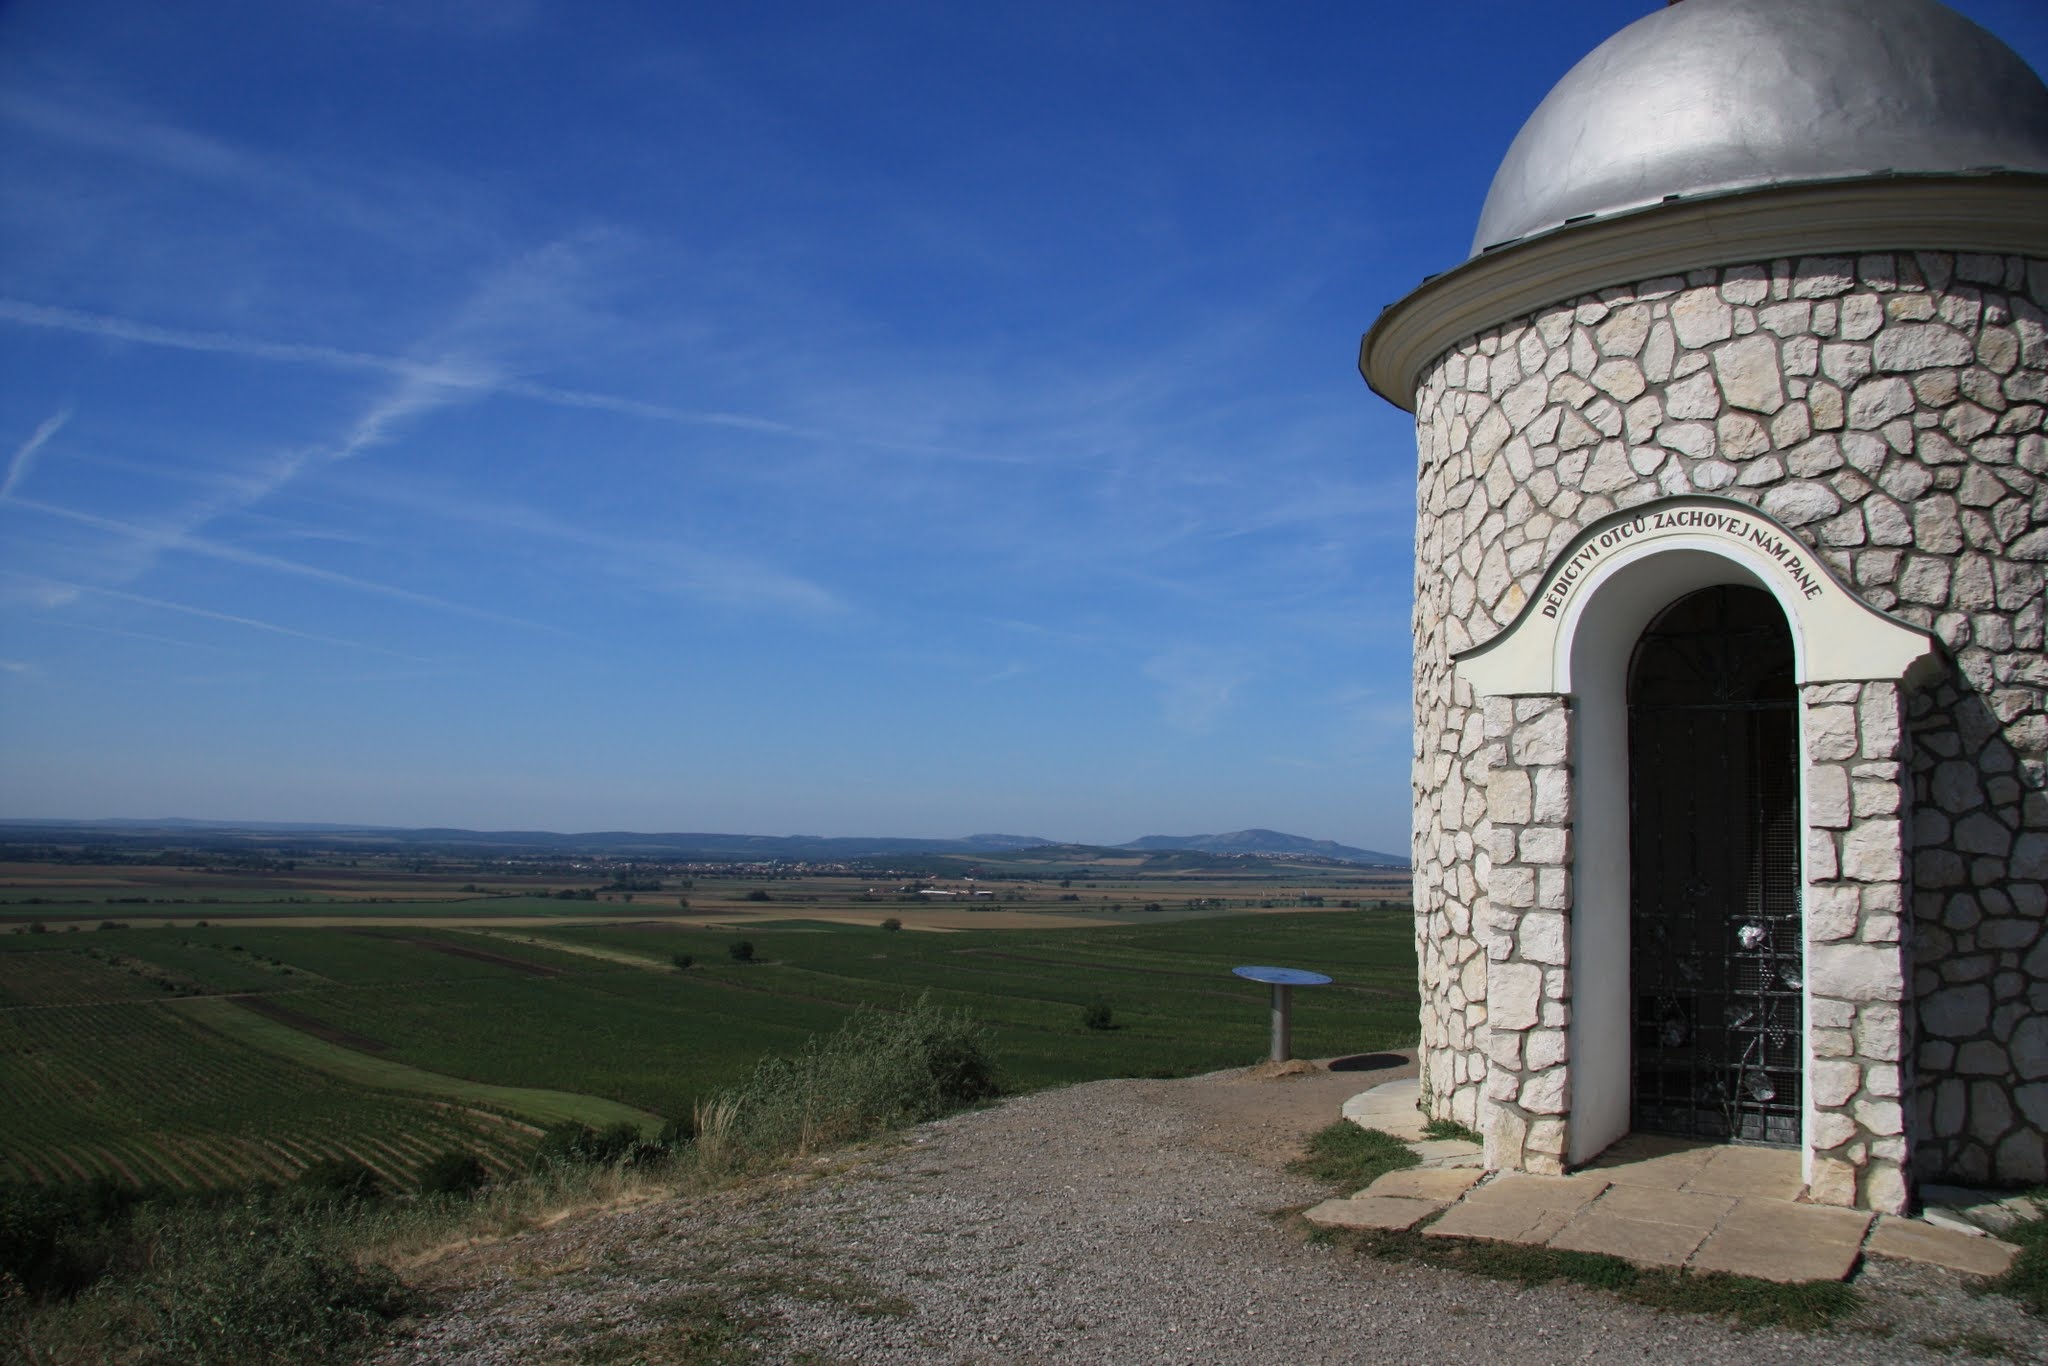
landscape, nature, sky, vineyard, view, building, heaven, tower, landmark, church, chapel, fortification, clouds